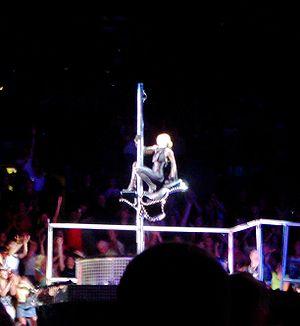
Like a Virgin est le deuxième album studio de l'artiste américaine Madonna, sorti le 12 novembre 1984 sous le label Sire Records. L'album est ré-édité dans le monde entier en 1985, avec la piste Into the Groove en plus. En 2001, Warner Bros. sort une édition remixée avec deux pistes remixées. Après la sortie et le succès de son premier album, Madonna veut solidifier son avenir dans l'industrie musicale, en s'appuyant sur le succès de son premier album. Toutefois, elle décide d'être l'un des producteurs, sentant la nécessité de contrôler les aspects variés de sa musique. Nile Rodgers est choisi comme premier producteur de l'album.